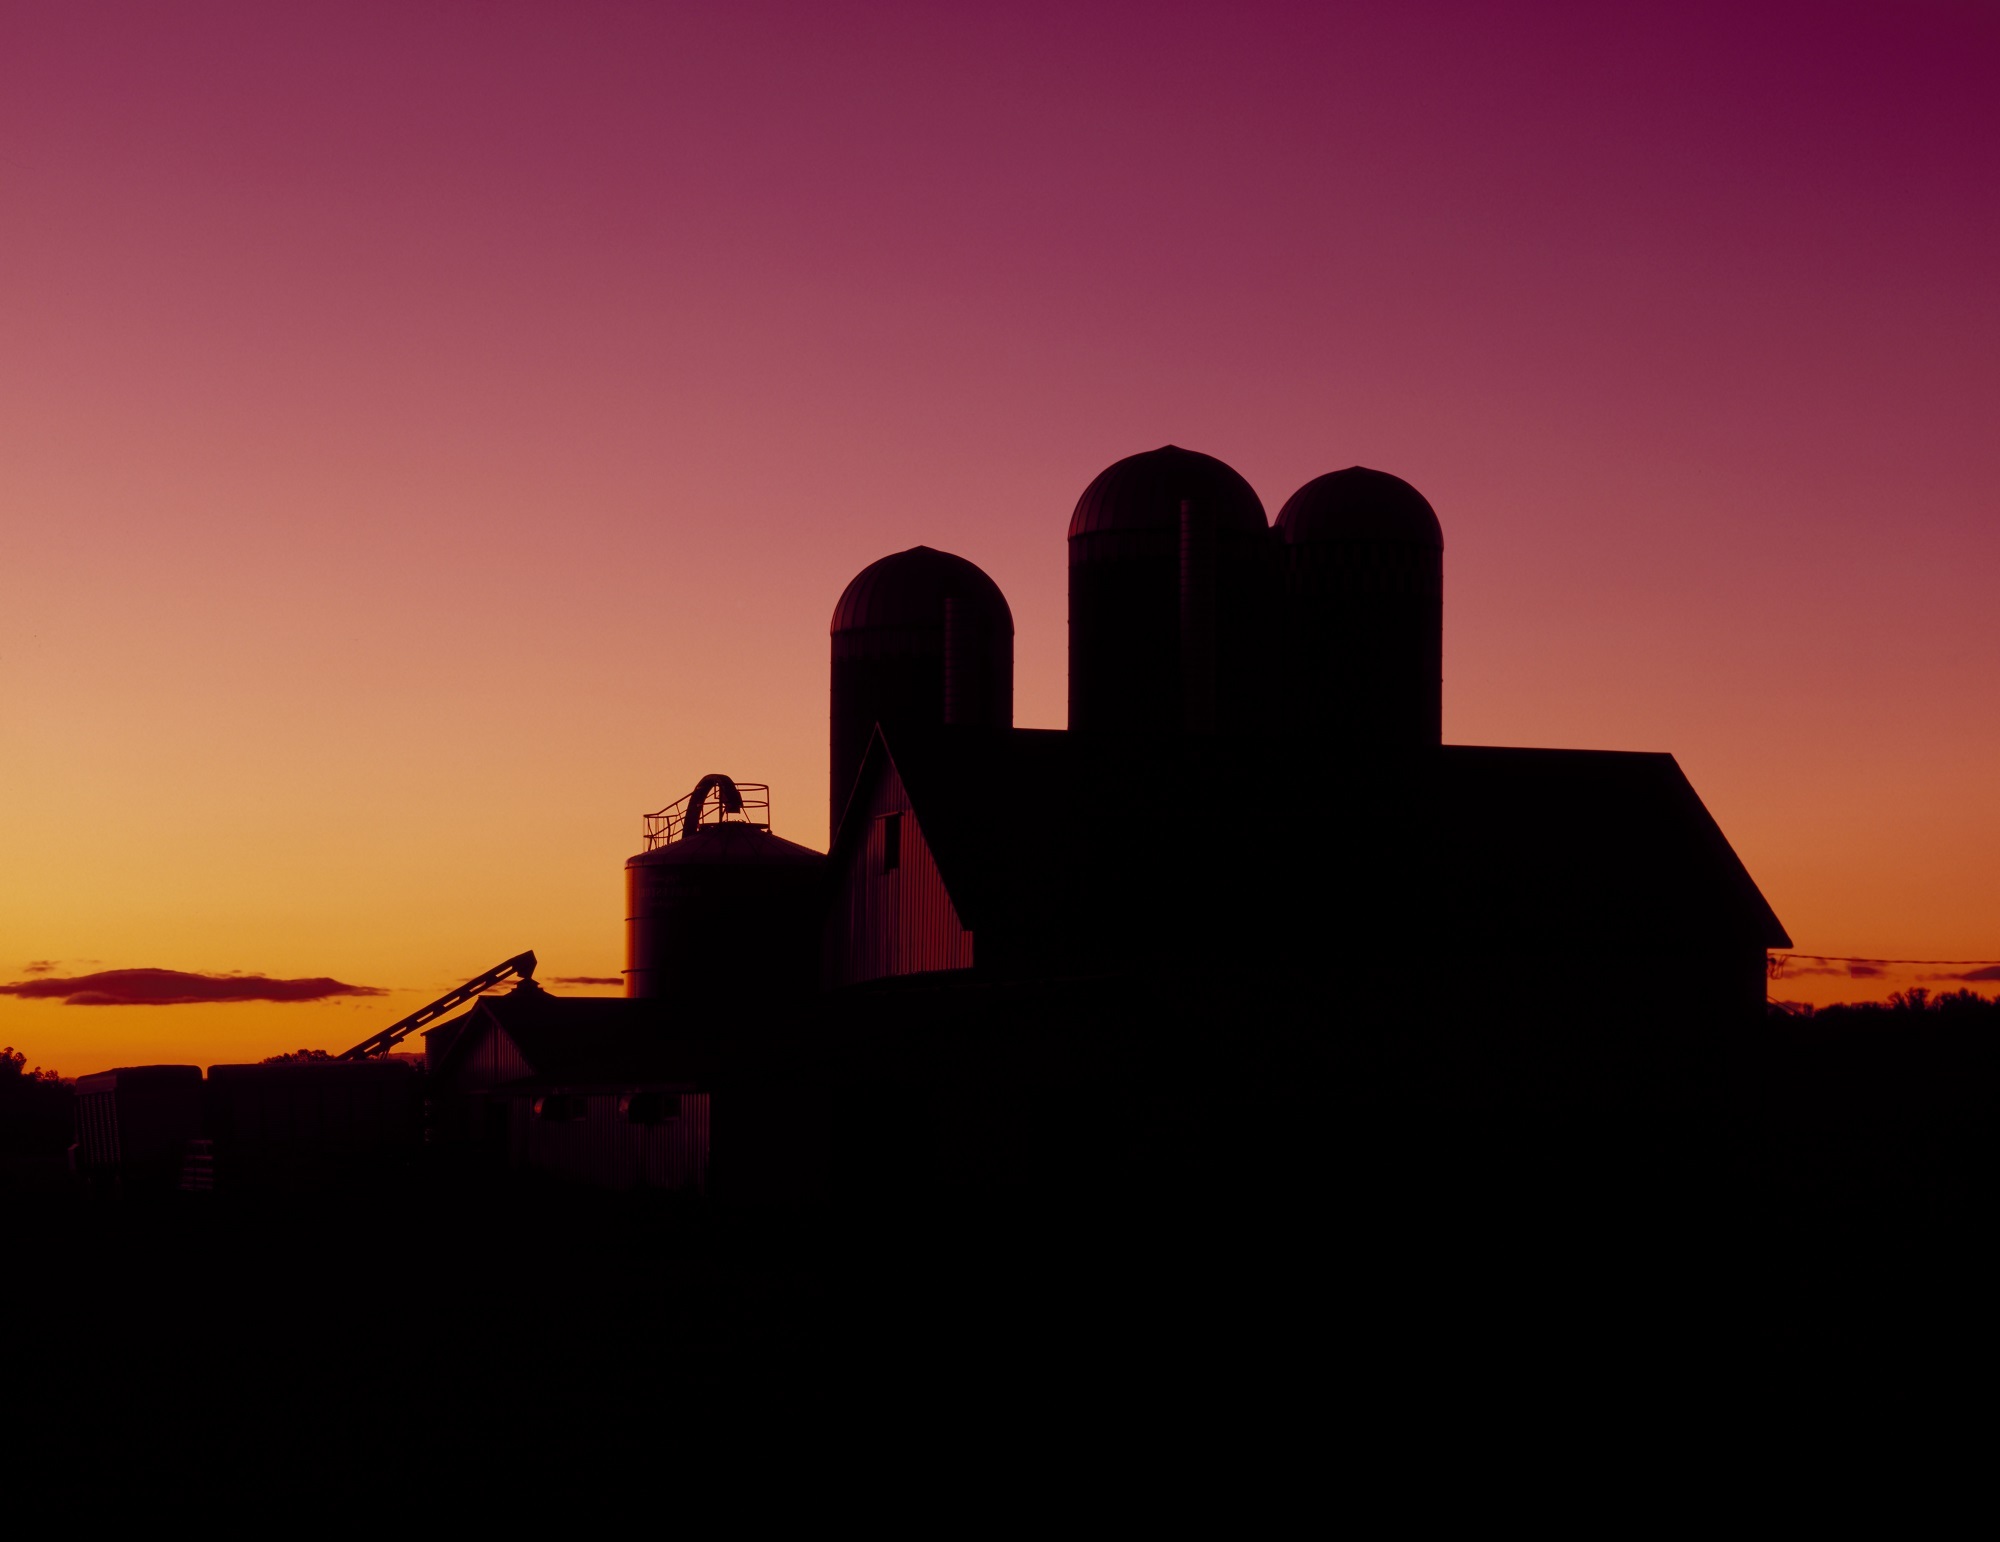
landscape, horizon, silhouette, sky, sun, sunrise, sunset, skyline, farm, night, morning, building, dawn, atmosphere, dusk, evening, twilight, rural, farming, darkness, colorful, agriculture, silos, afterglow, dairy barn